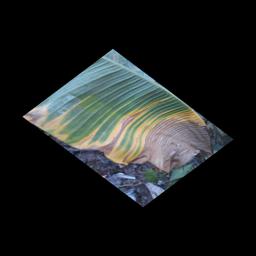
Label: POTASSIUM DEFICIENCY